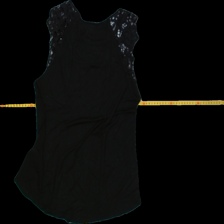
View: back
Type: Tank top
Category: Ladies
Brand: H&M
Colors: Black
Material: 100% Viscose
Pattern: Lace
Cut: C-collar
Size: M
Season: All
Trend: No trend
Stains: No
Damage: 0
Price range: <50
Recommended usage: Export